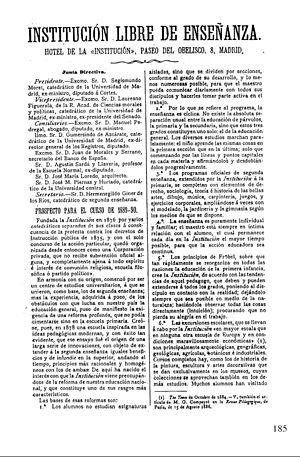
L'Institution libre d'enseignement est une célèbre tentative pédagogique réalisée en Espagne au XIXᵉ siècle, qui s'inspirait de la philosophie de Karl Christian Friedrich Krause. Elle eut des répercussions exceptionnelles dans la vie intellectuelle de la nation et joua un important rôle rénovateur. Elle fut créée en 1876 par un groupe de professeurs d'université qui avaient quitté l'université centrale de Madrid pour défendre la liberté d'enseignement et refuser de s'aligner sur un quelconque dogme religieux, politique ou moral.